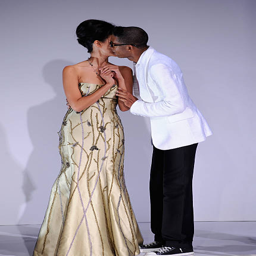
person and a model walk the runway at the fashion show during fashion week .